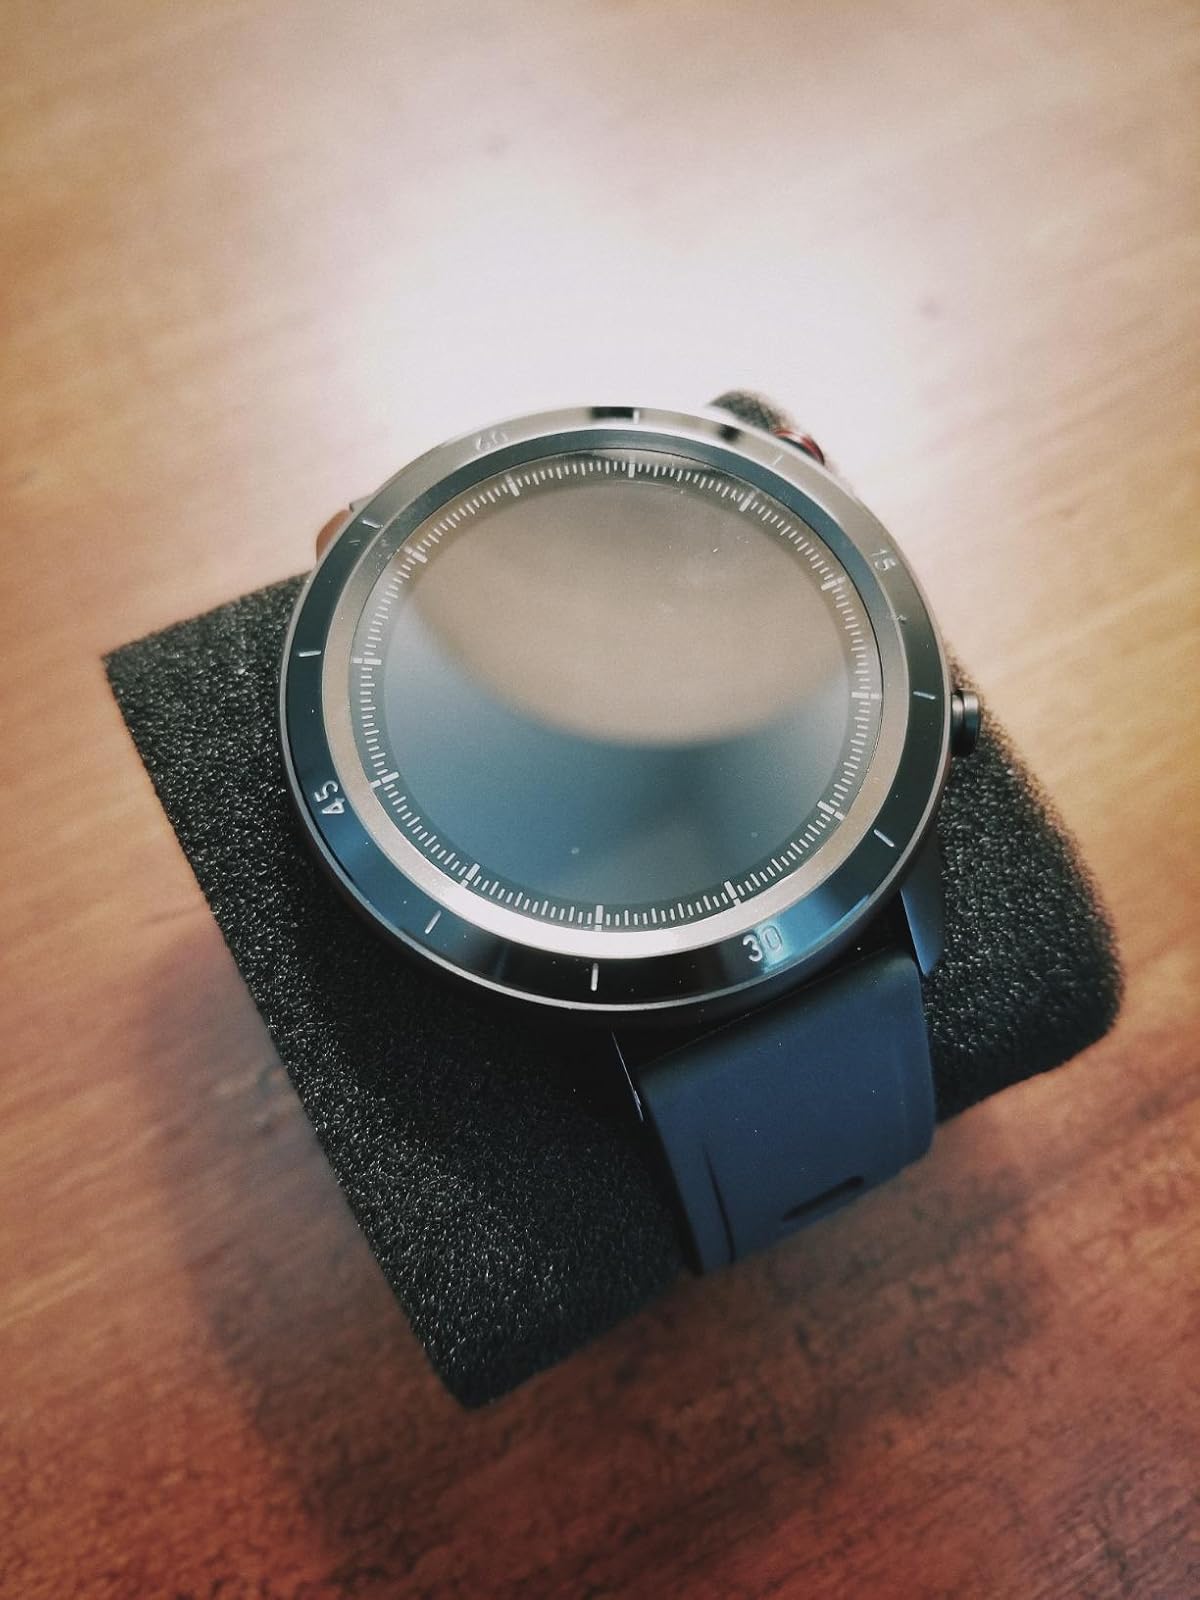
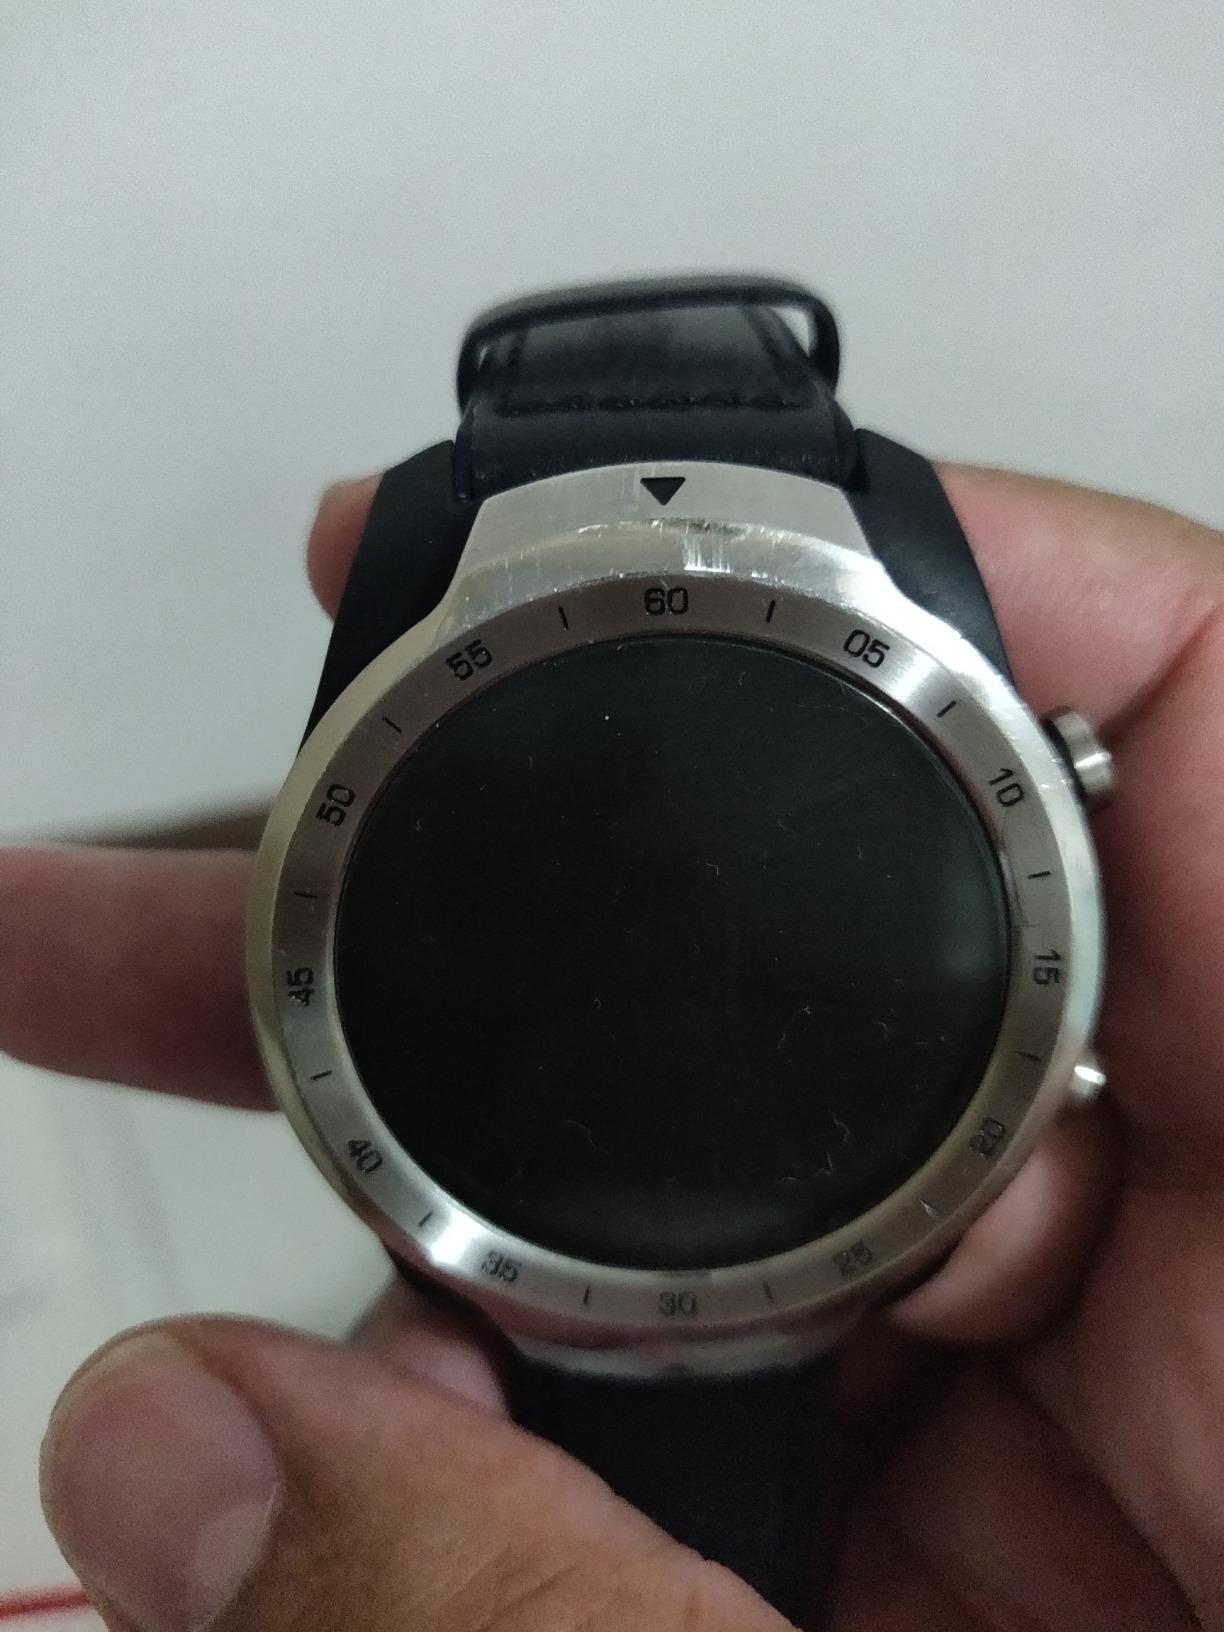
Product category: smartwatch
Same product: no